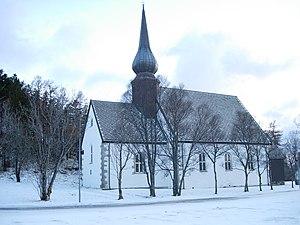
Bodin est un nom de famille notamment porté par :